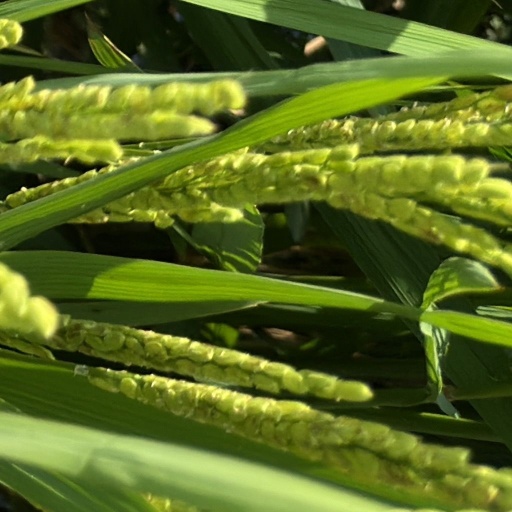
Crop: rice